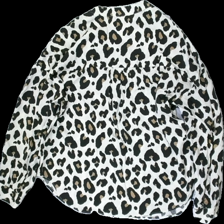
View: back
Type: Blouse
Category: Ladies
Brand: Kappahl
Colors: Beige, Black, Brown
Material: 100% Viscose
Pattern: Animal print
Cut: V-collar, Loose
Size: M
Price range: 50-100
Recommended usage: Reuse
Description: Beige animal print blouse